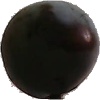
Label: Plum 3